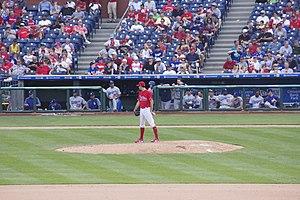
Hoby Trey Milner est un lanceur gaucher des Phillies de Philadelphie de la Ligue majeure de baseball.